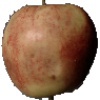
Label: red_apple